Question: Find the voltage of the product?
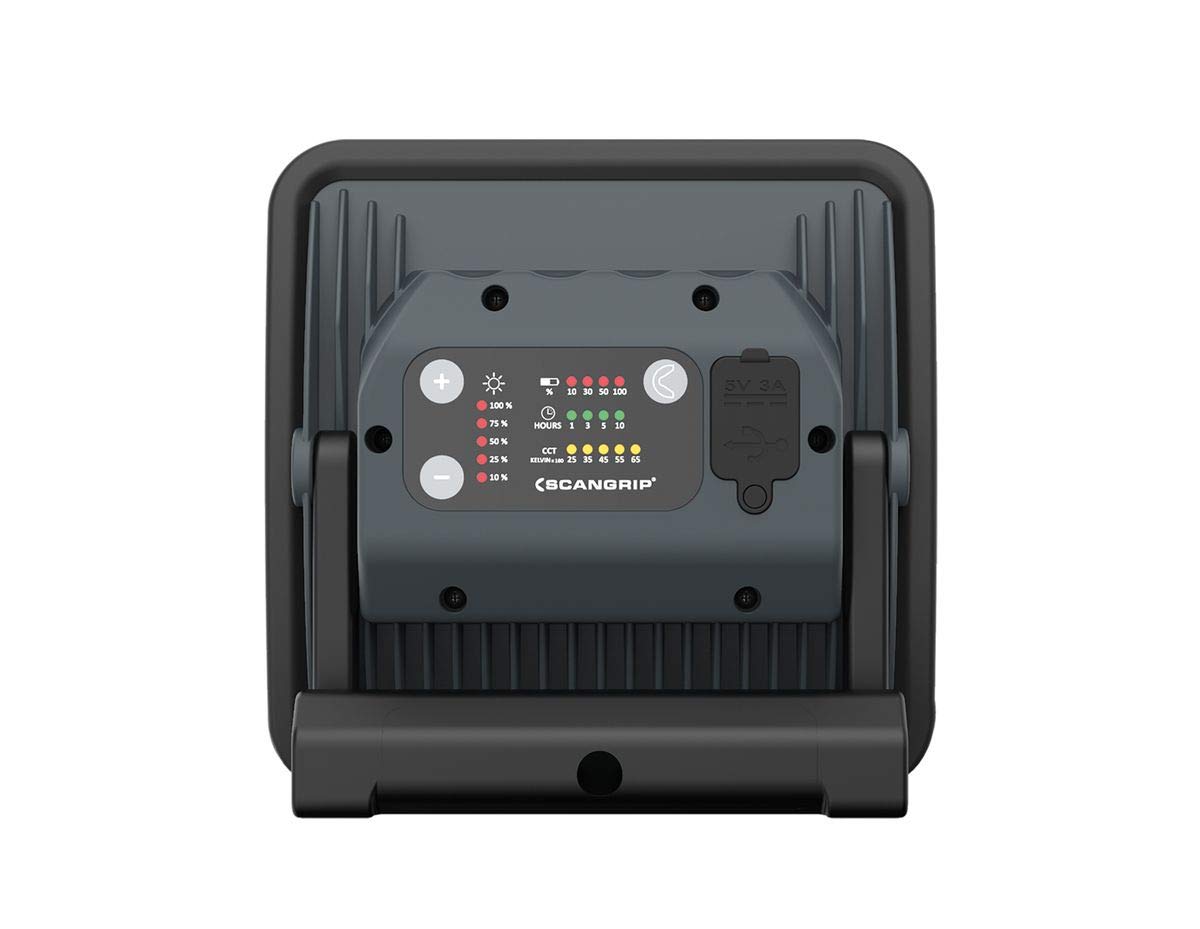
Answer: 5.0 volt